Succession to the Swedish throne

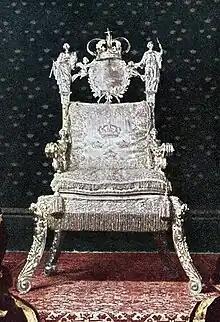
The Silver Throne, used by Swedish monarchs since 1650

The line of succession to the Swedish throne is determined by the Act of Succession, originally approved jointly by the Riksdag of the Estates assembled in Örebro and King Charles XIII in 1810.